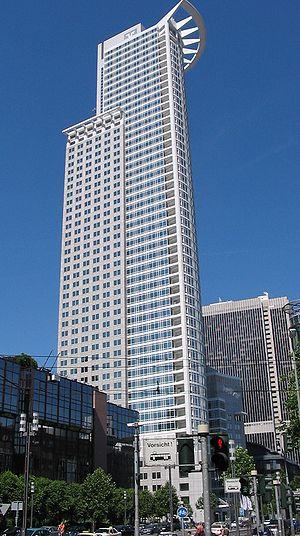
DZ Bank est une banque allemande dont le siège se situe à Francfort-sur-le-Main et qui regroupe près de 1 200 des 1 400 banques mutualistes d'Allemagne.